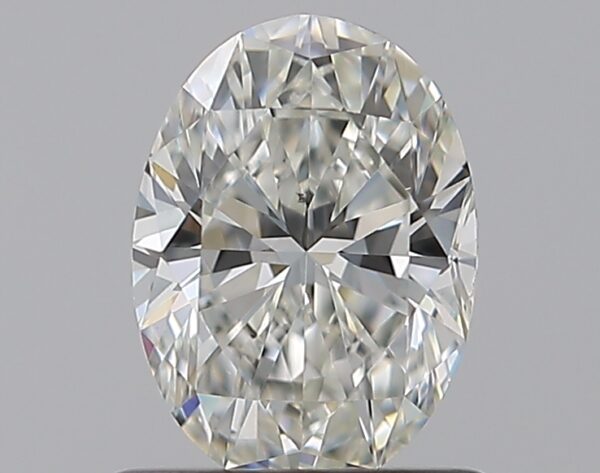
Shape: oval
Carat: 0.75
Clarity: VS2
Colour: H
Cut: EX
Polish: EX
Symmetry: EX
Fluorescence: N
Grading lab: GIA
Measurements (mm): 7.03 x 5.06 x 3.22